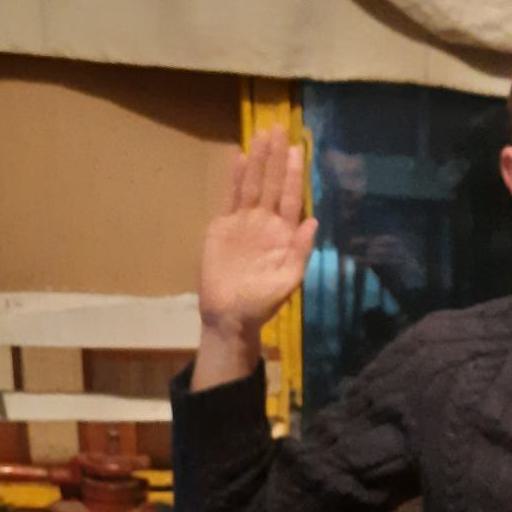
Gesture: stop